The National Archives (United Kingdom)

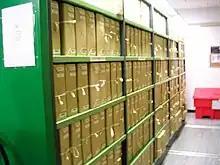
Moveable shelving in one of the more modern repositories

The documents are stored on mobile shelving – double-sided shelves, which are pushed together so that there is no aisle between them. A large handle on the end of each shelf allows them to be moved along tracks in the floor to create an aisle when needed.